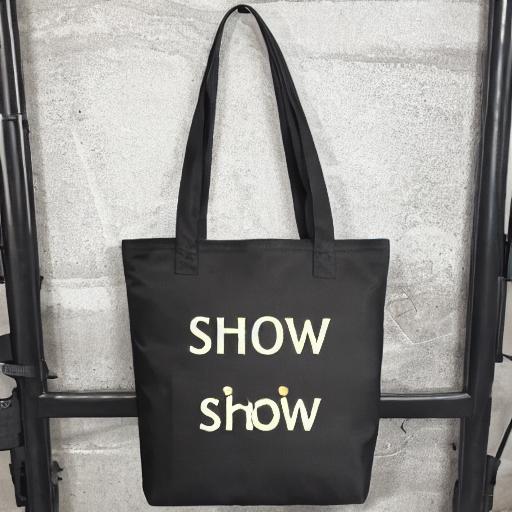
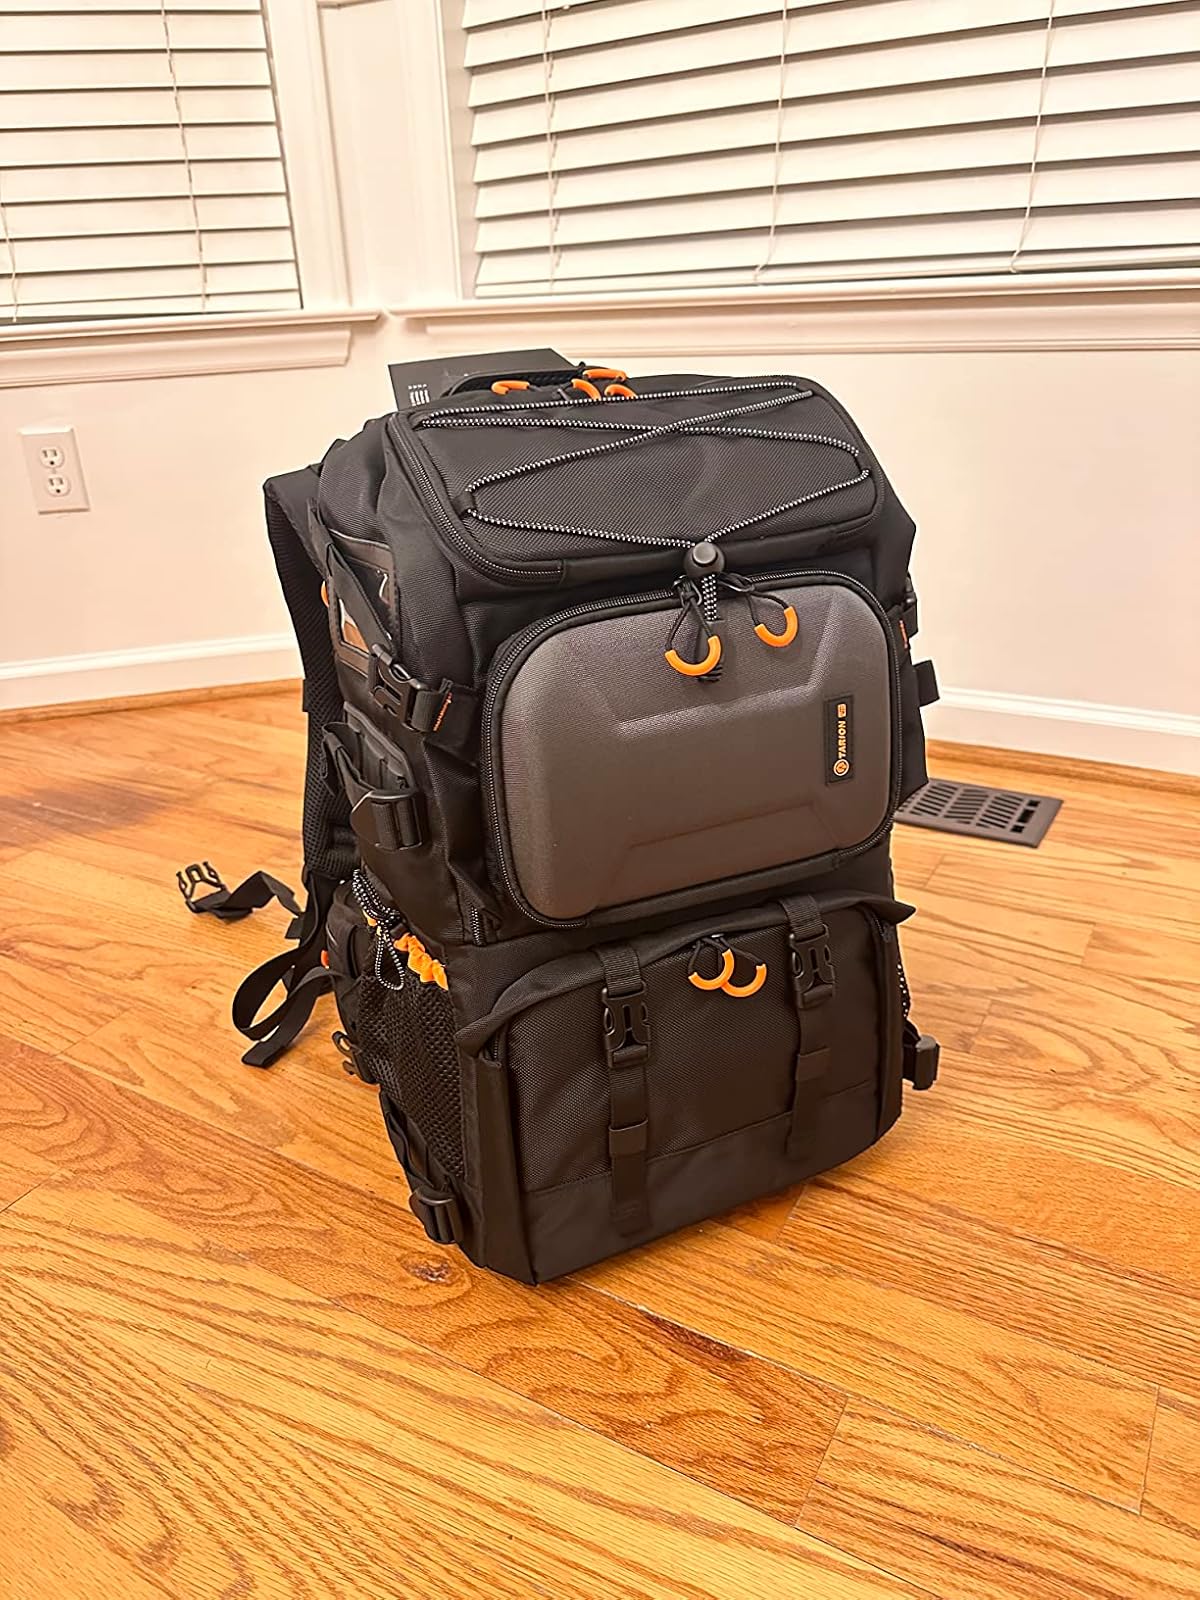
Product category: bag
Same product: no